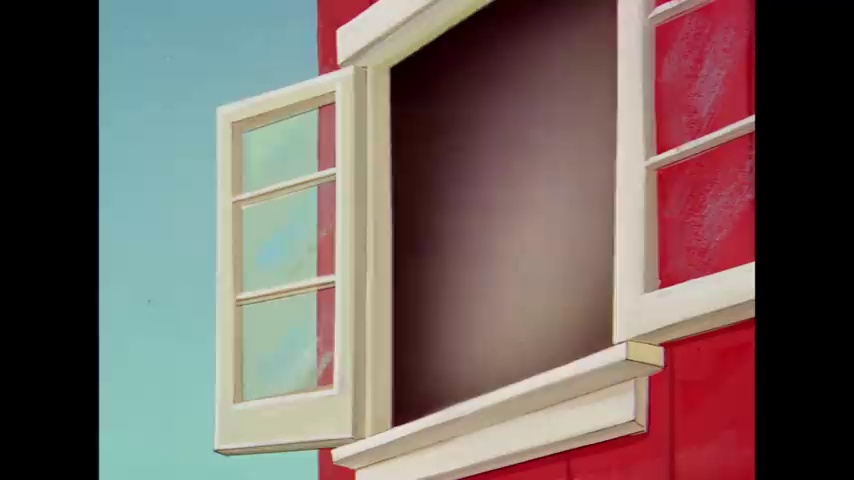
Portrait style: Cartoon Portrait